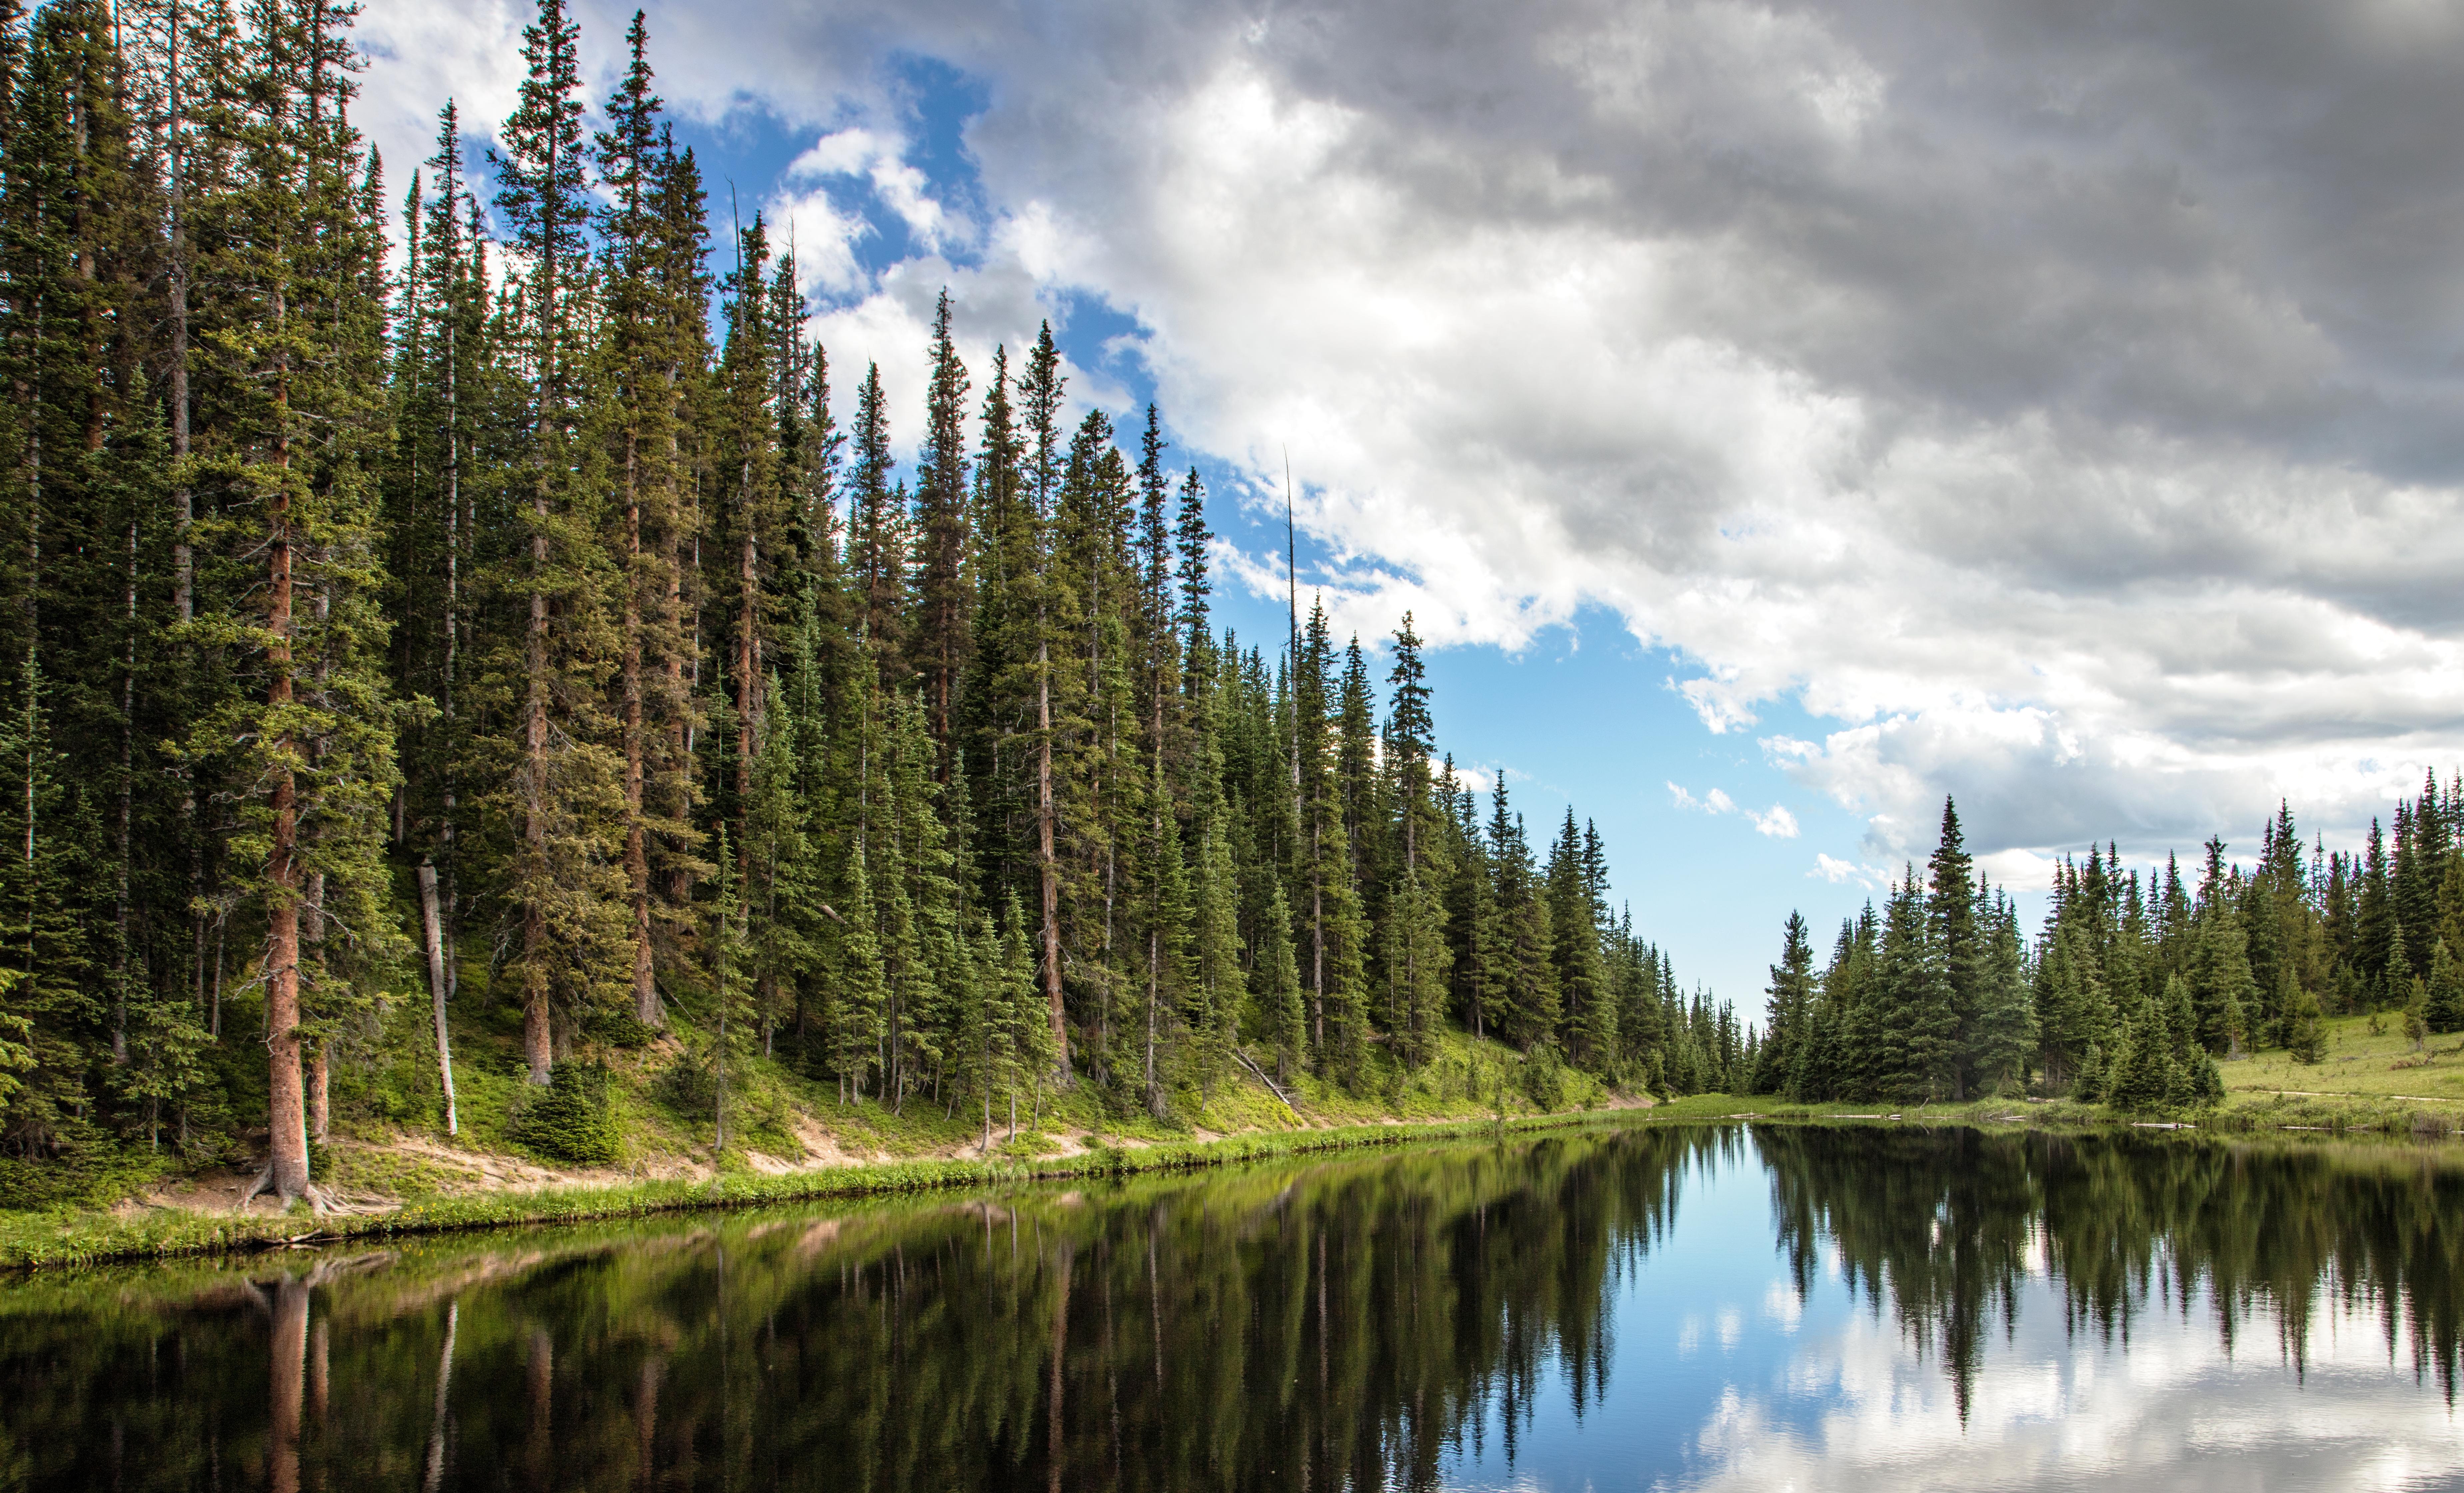
landscape, tree, nature, forest, wilderness, mountain, cloud, meadow, lake, mountain range, reflection, autumn, usa, america, national park, united states, clouds, colorado, wetland, bergsee, woodland, habitat, ecosystem, mirroring, north america, waldsee, nature park, lake irene, irene lake, rock mountain national park, biome, natural environment, geographical feature, woody plant, mountainous landforms, temperate coniferous forest